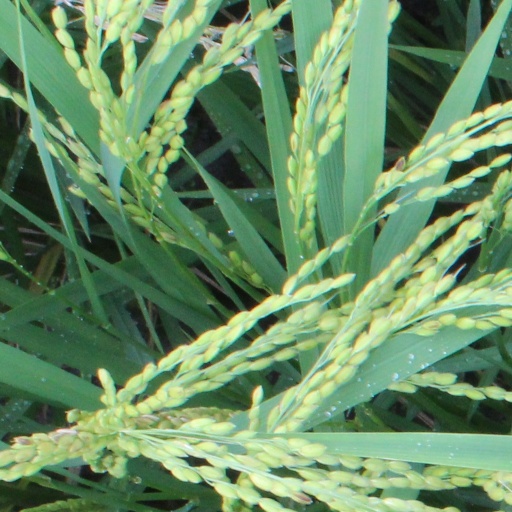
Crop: rice